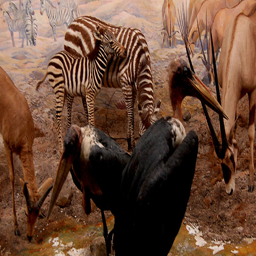
A group of dead stuffed animals on display in a museum.
a bunch of different animals painted on a picture
there are many different statues of animals at a museum
A bunch of different animals all grouped together .
THIS IS A PICTURE OF SEVERAL DIFFERENT WILD ANIMALS